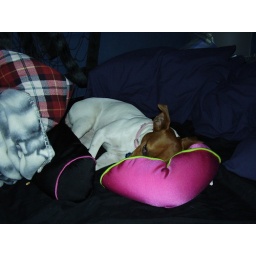
Isabel sleeping in truck bed.